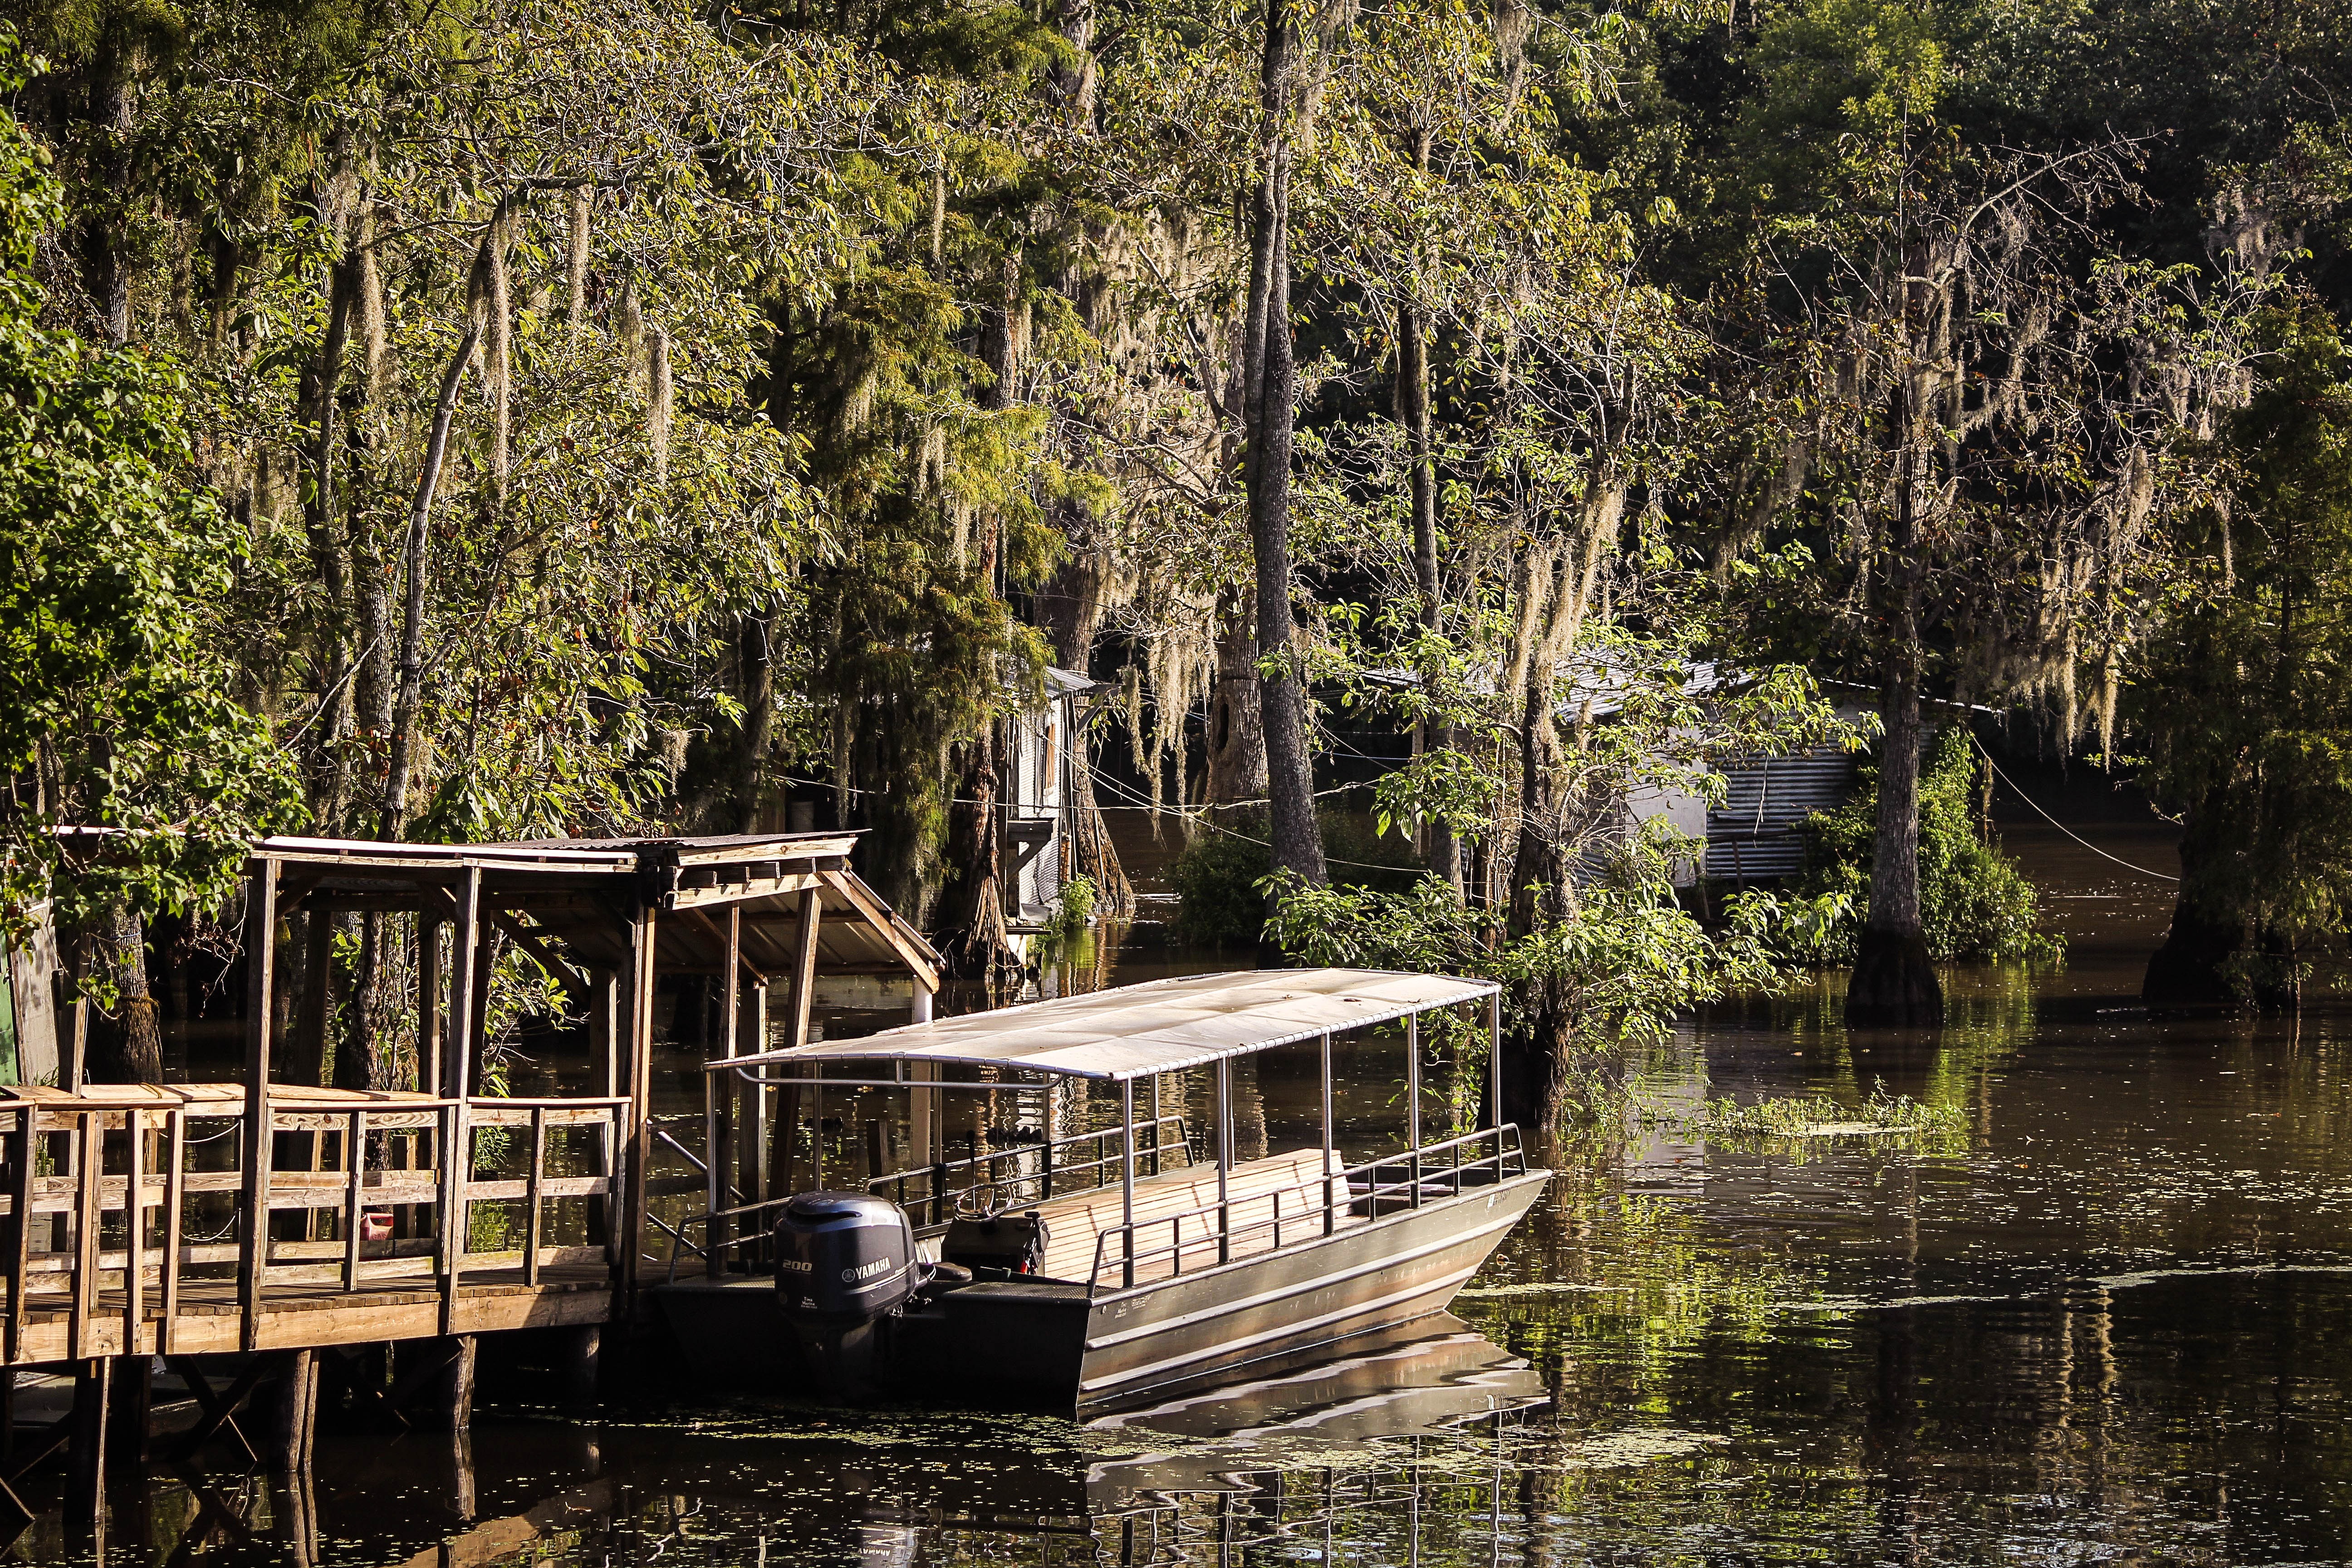
tree, water, forest, creek, marsh, swamp, wilderness, dock, boat, lake, pier, river, canal, moss, reflection, vehicle, jungle, waterway, body of water, wetland, habitat, cypress, riverboat, spanish moss, louisiana, pearl river, natural environment, bayou, bayou cabins, boat launch